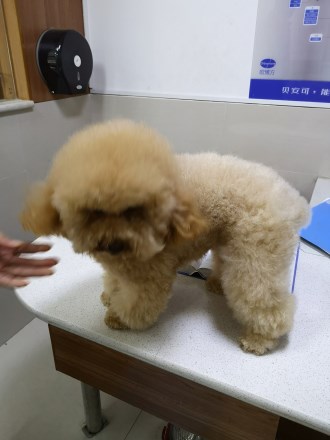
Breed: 7449-n000128-teddy